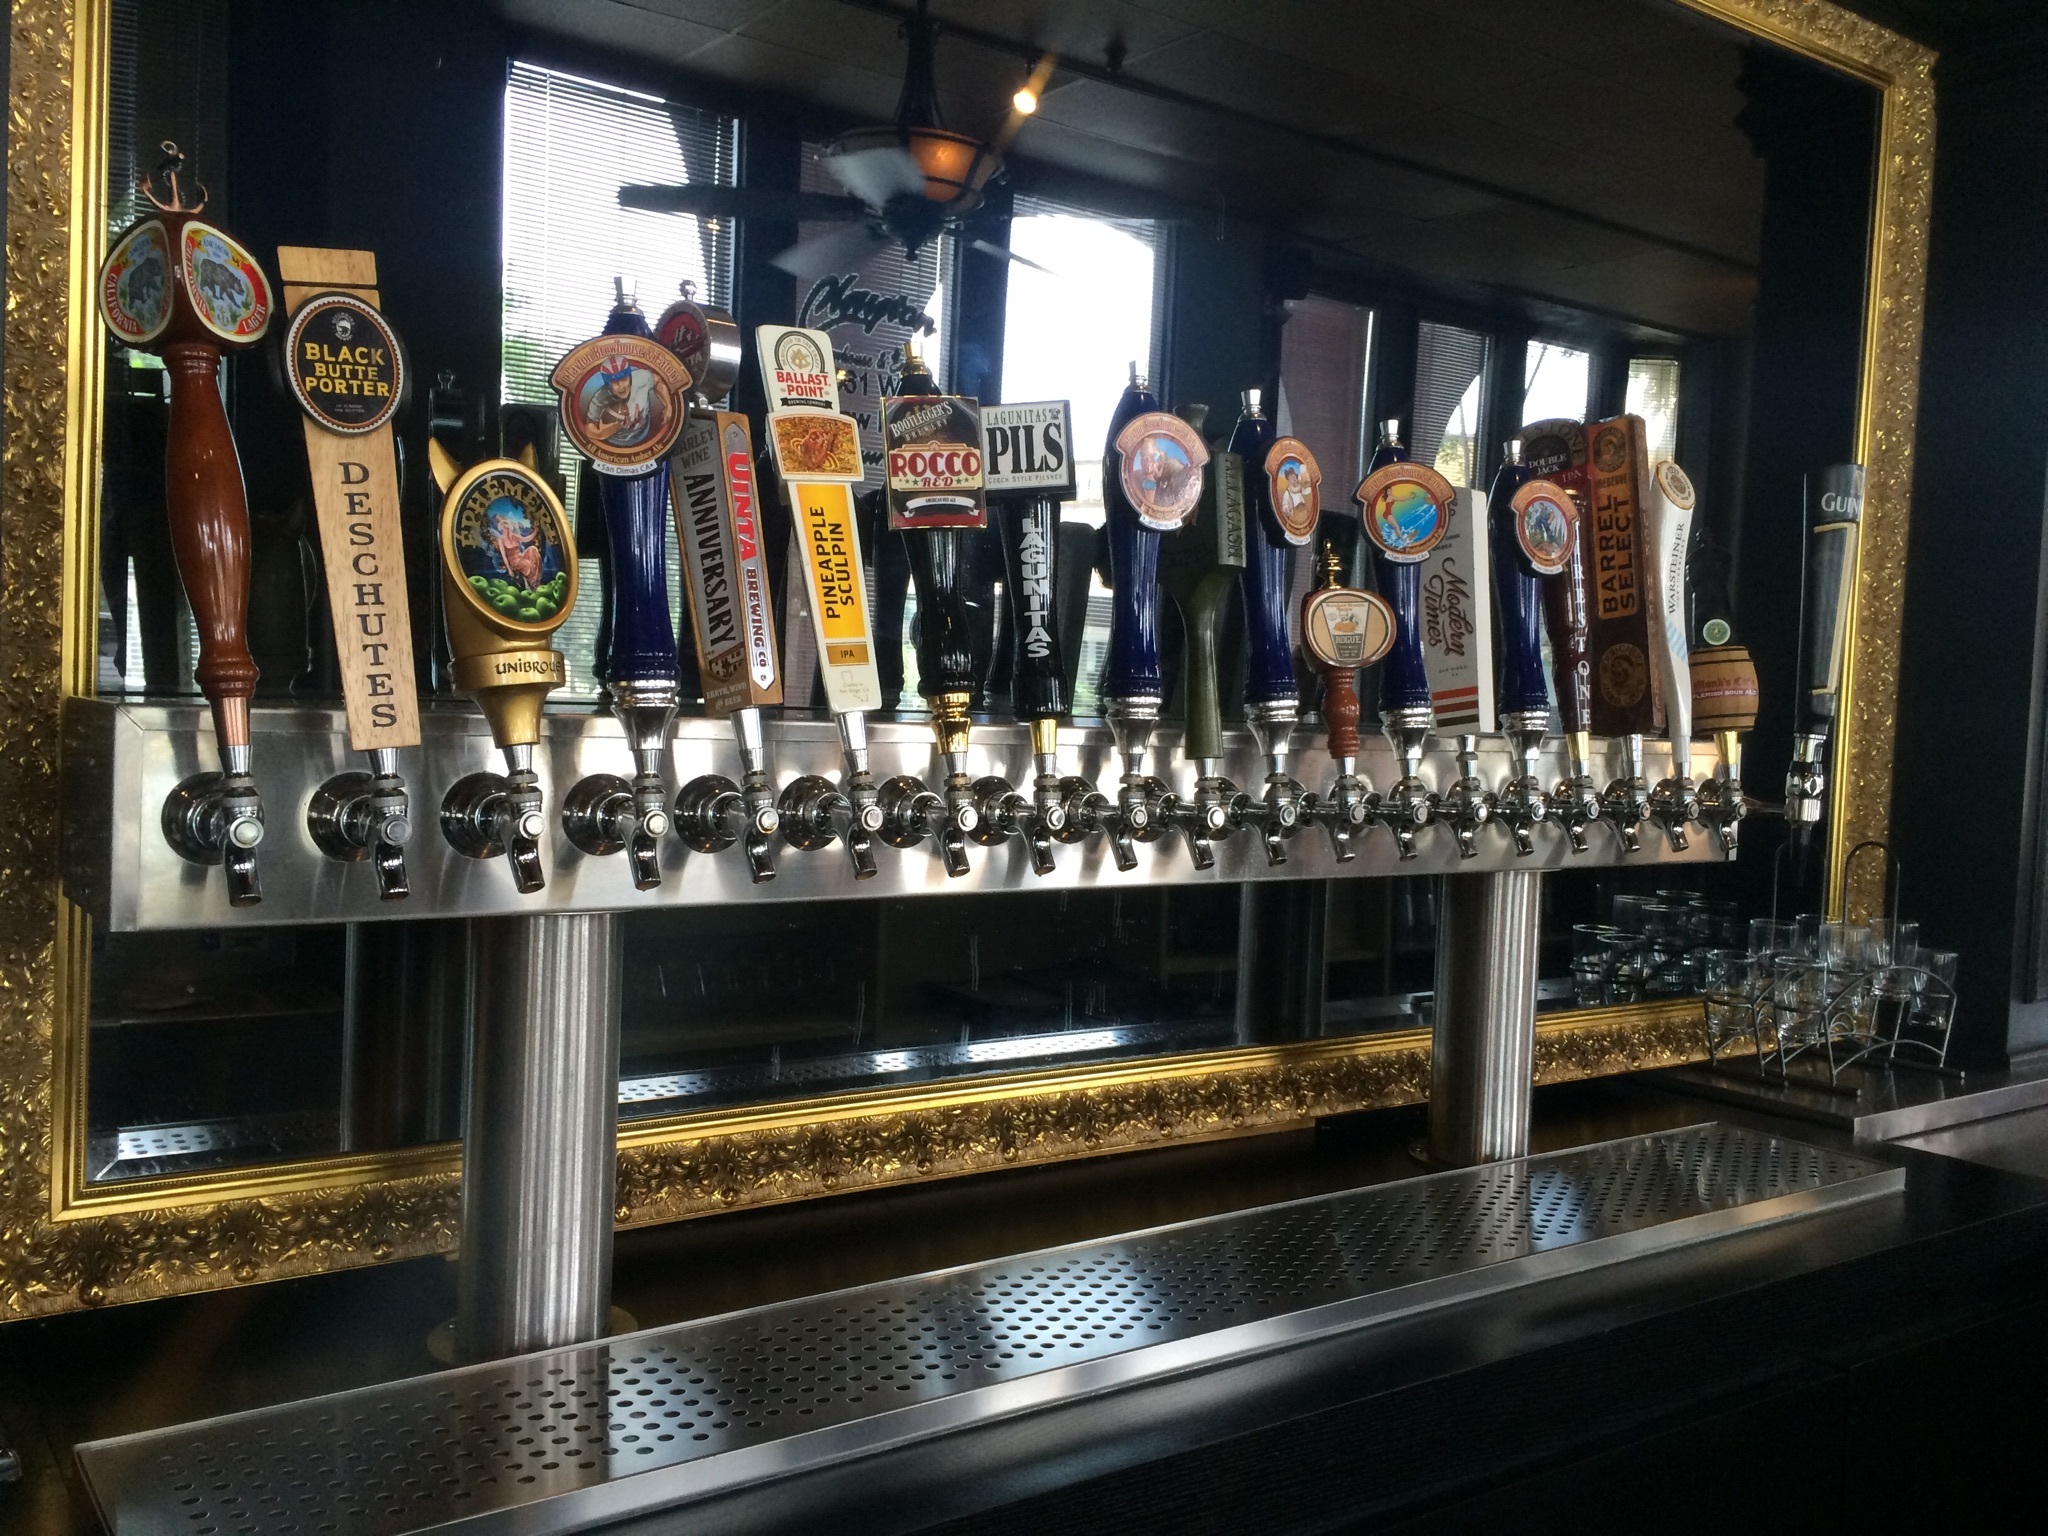
bar, boutique, tourist attraction, surf fishing, craftbeer, ipa, display window